Thomas Ebeling

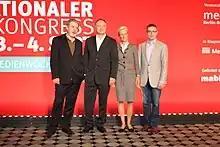
Ebeling at the International Media Congress at the Internationale Funkausstellung Berlin 2012

Thomas Ebeling (born February 9, 1959, in Hanover) is a German executive and the former CEO of ProSiebenSat.1 Media and Novartis.